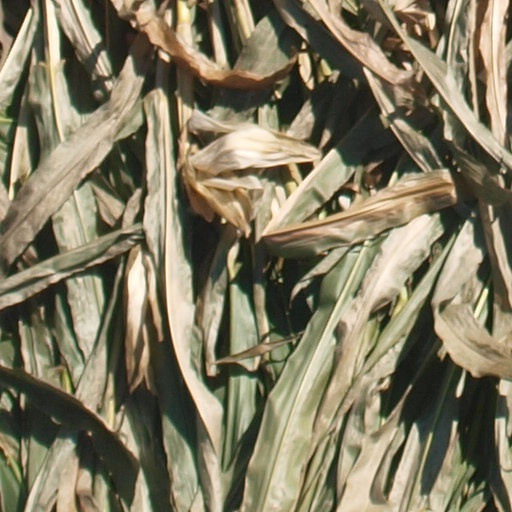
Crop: maize; corn